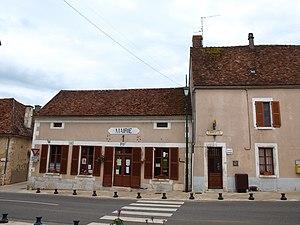
Lainsecq (Yonne, France)